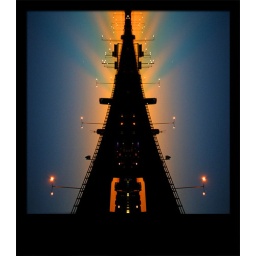
a mirror image of a highway bridge in hong kong.